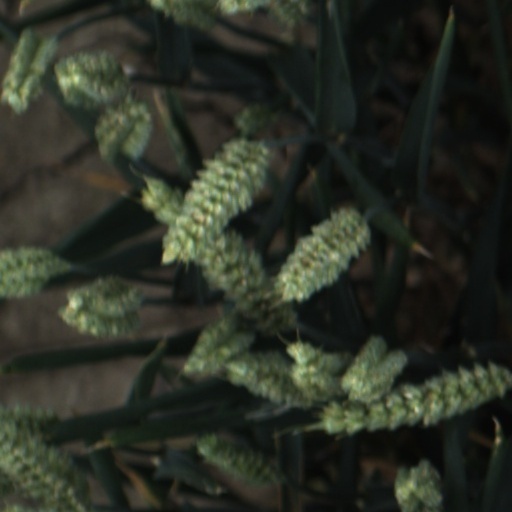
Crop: wheat